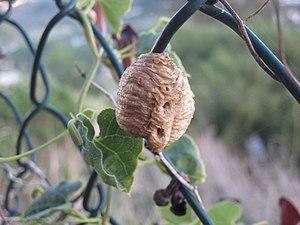
La reproduction des insectes présente de grandes variabilités. Ceux-ci ont un temps de génération relativement court et un taux de reproduction très élevé comparativement aux autres espèces animales. Chez les insectes, on retrouve la reproduction sexuée et la reproduction asexuée. Dans la première, le mâle et la femelle se rencontrent, souvent par l'intermédiaire de phéromones ou d'autres moyens de communication, pour copuler. L'issue de cette reproduction est un embryon résultant de la fusion de l'œuf et du spermatozoïde. Il s'agit d'un mode de reproduction qui est le plus commun chez les insectes. Dans la reproduction asexuée, la femelle est capable de se reproduire sans mâle par le développement des ovocytes en embryons. Ce type de reproduction a été décrit dans plusieurs ordres d'insectes.